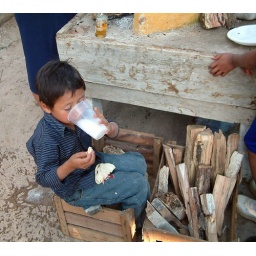
A young boy accompanies his taquito with milk at INIFAP field day near Teocelo, Veracruz.